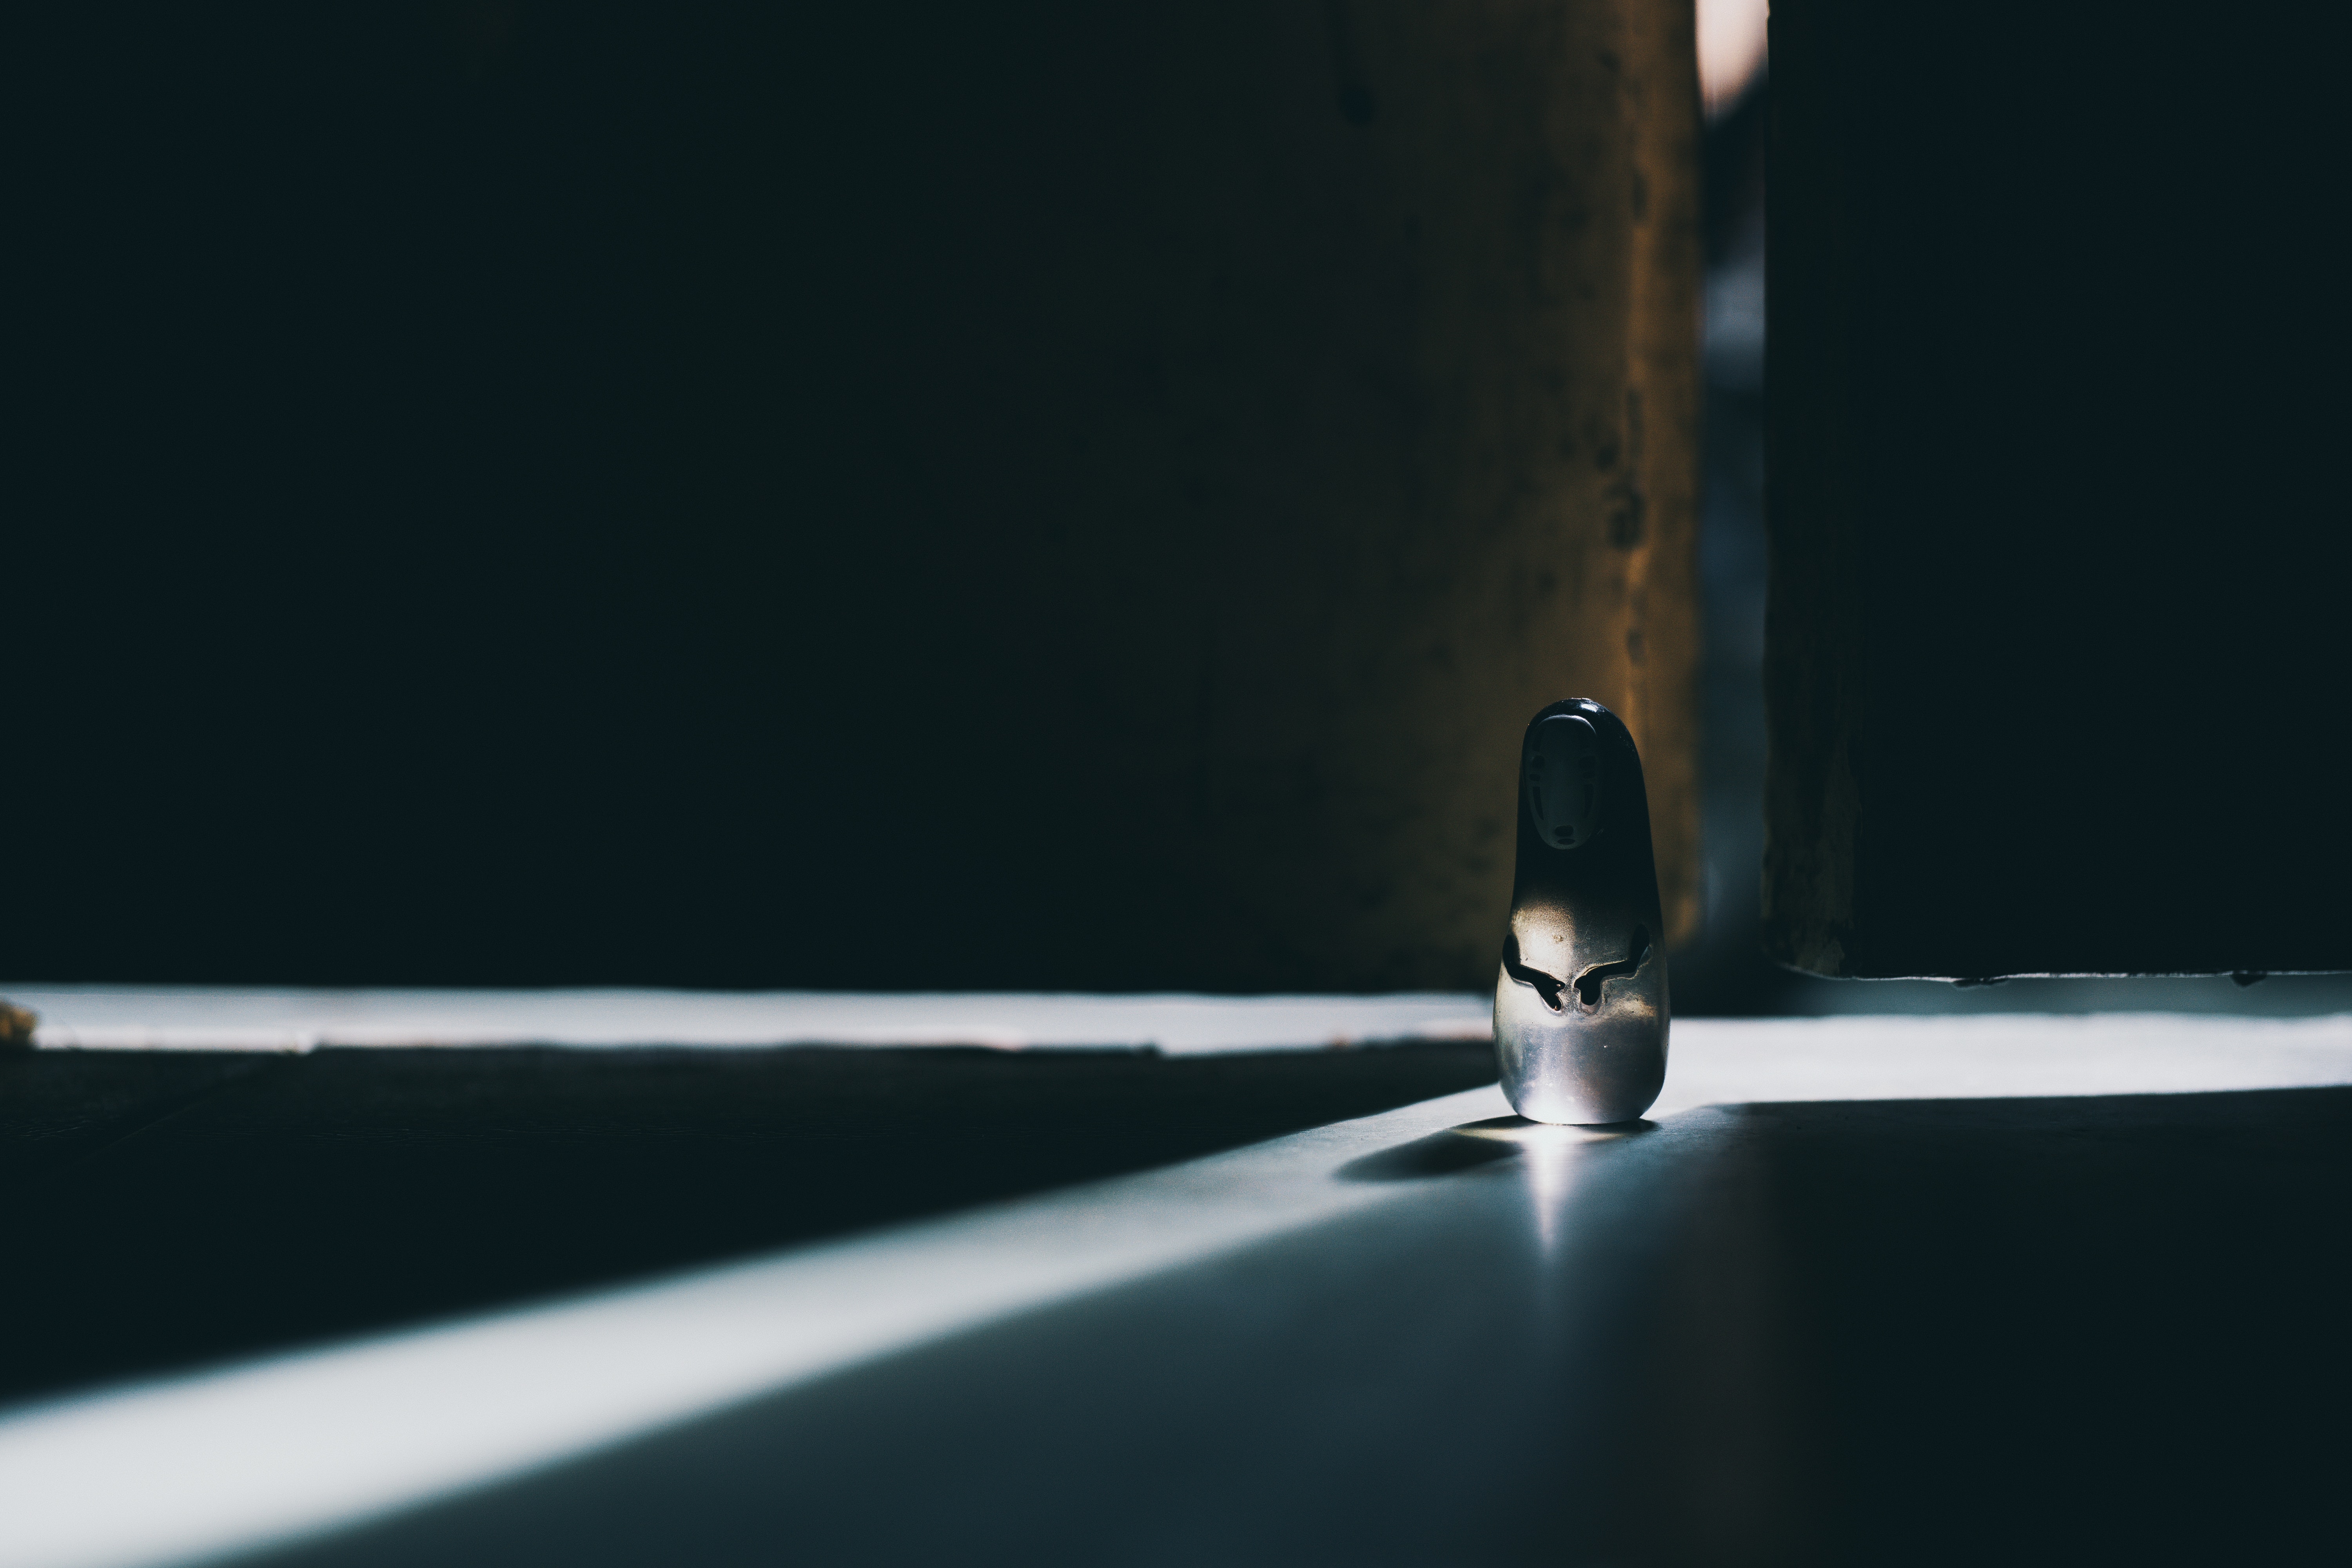
blue, light, line, room, table, photography, floor, darkness, night, games